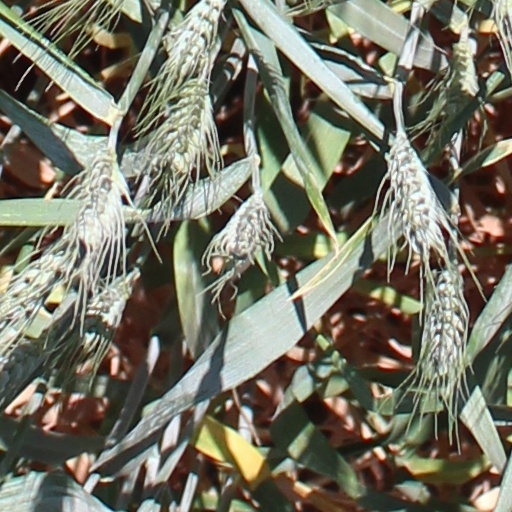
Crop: wheat